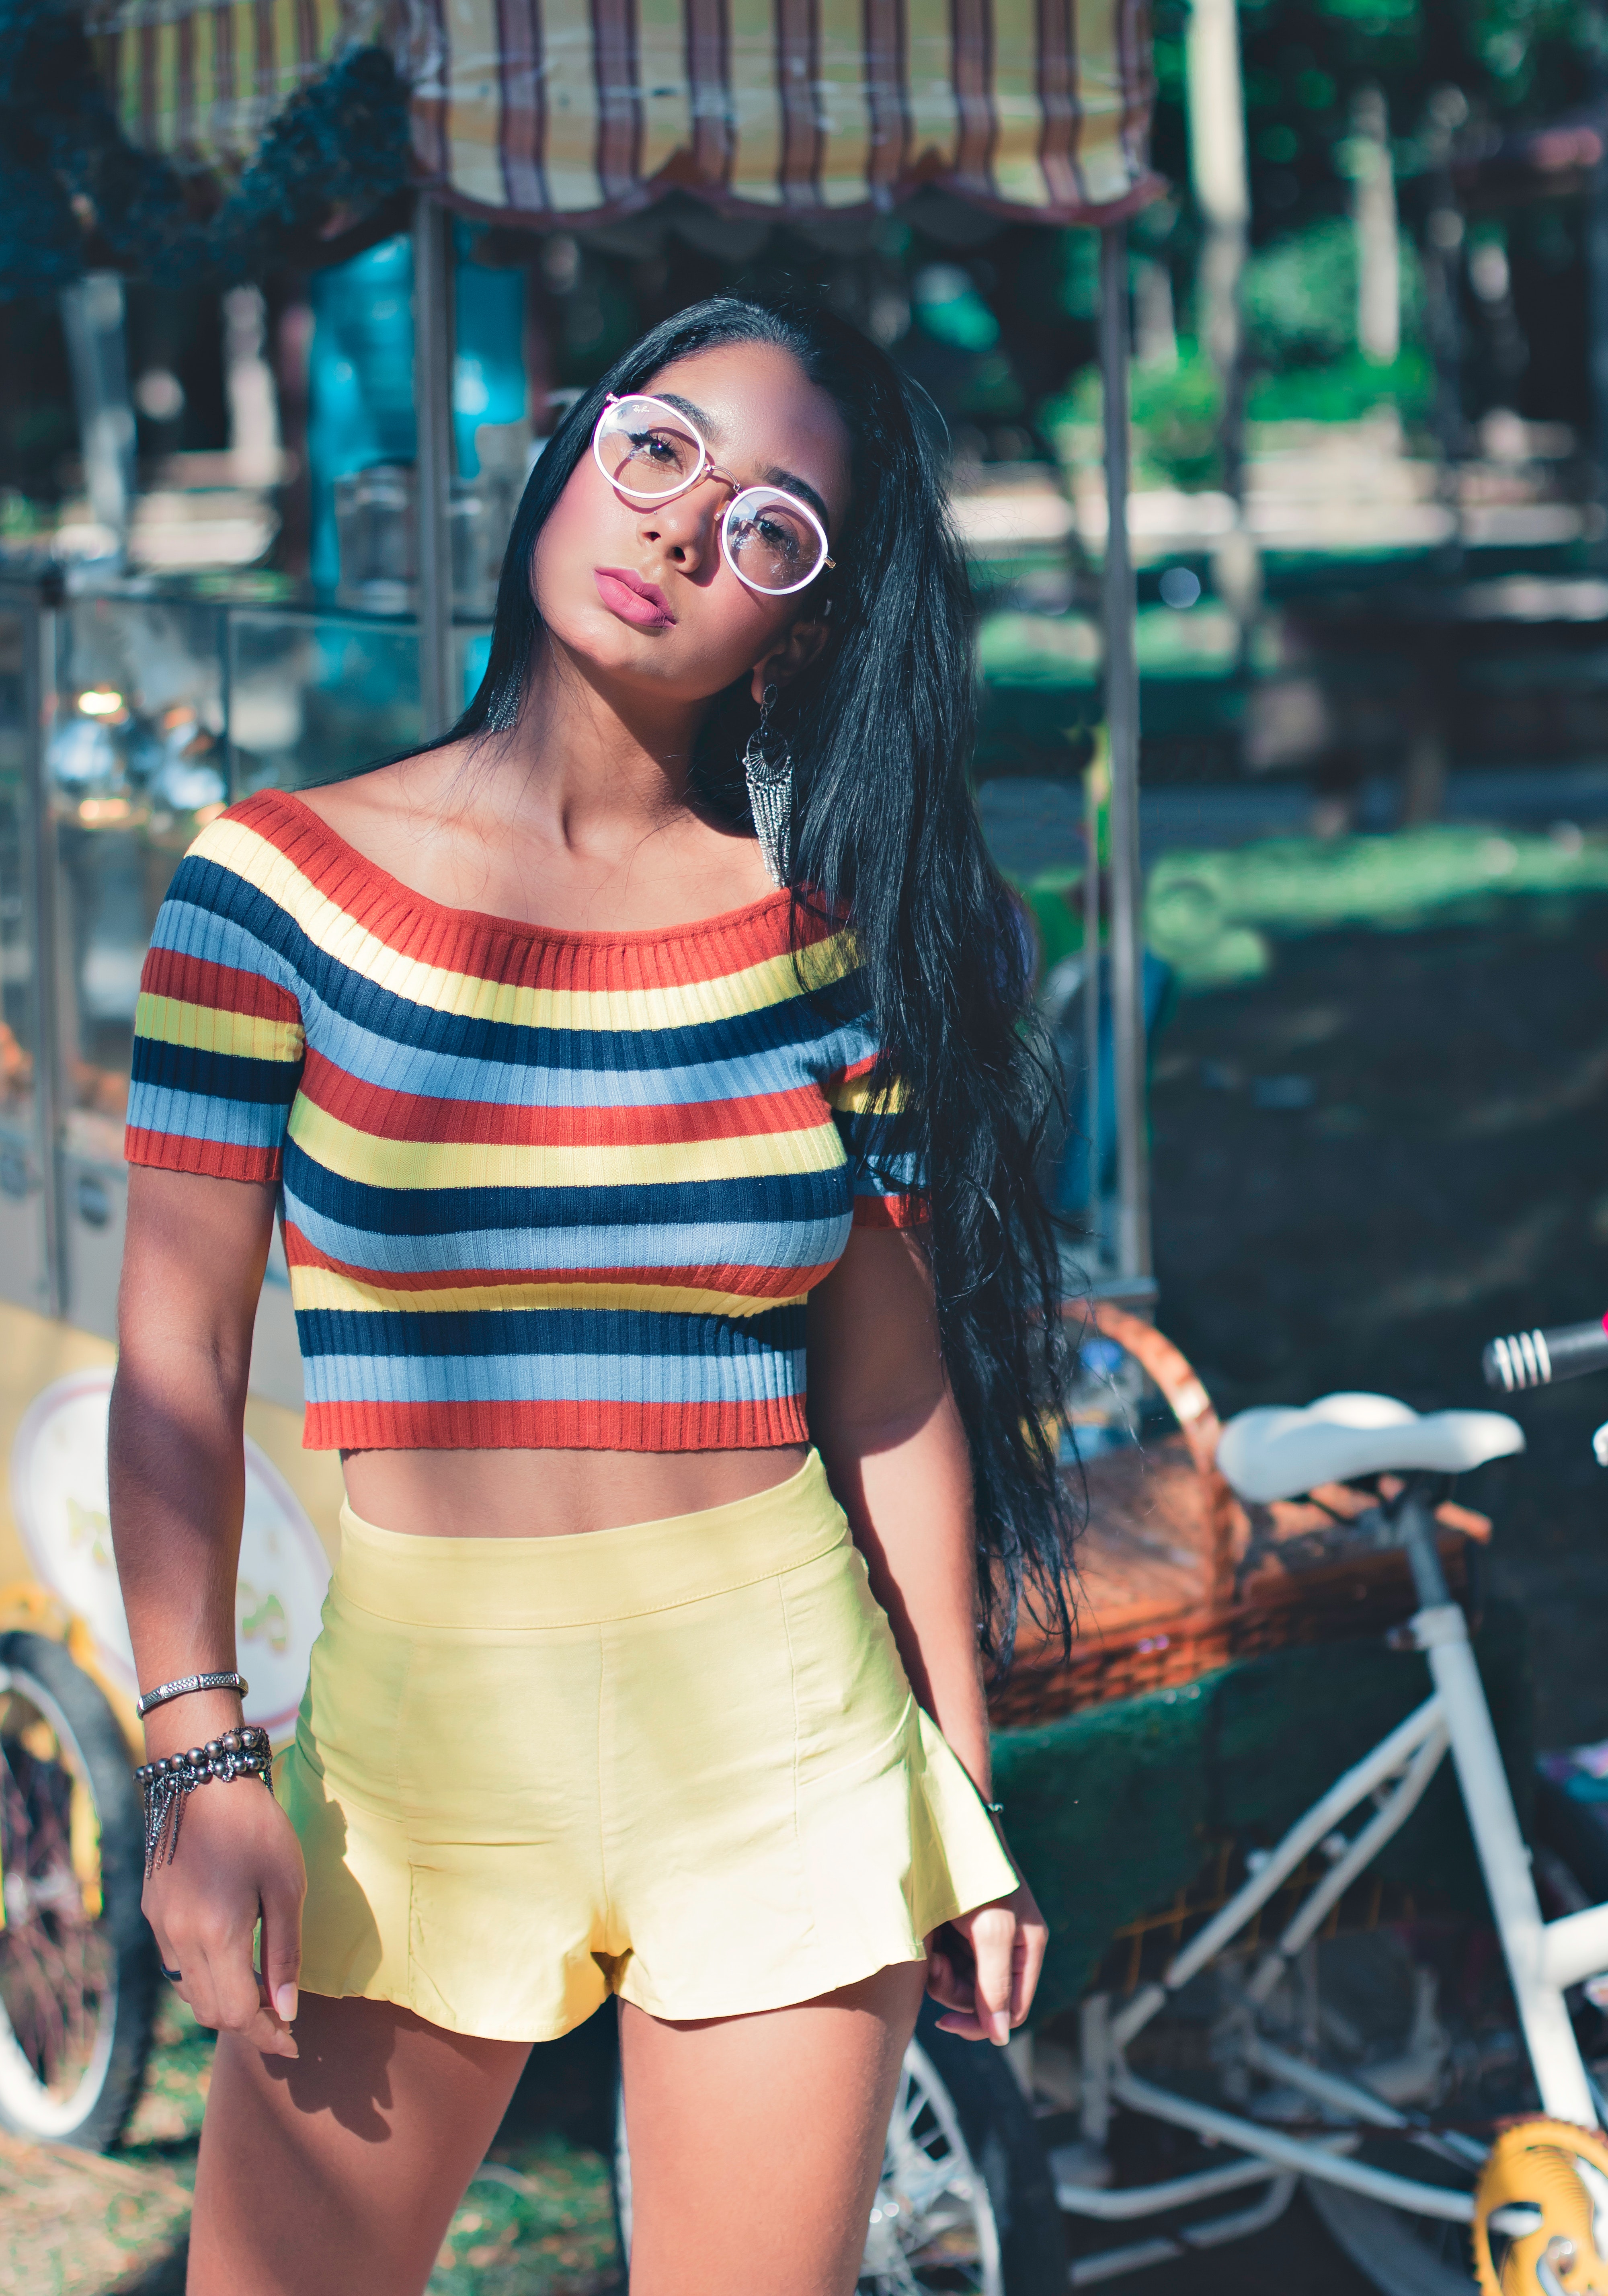
yellow, green, beauty, fashion, street fashion, snapshot, leg, thigh, photo shoot, shoulder, smile, cool, model, summer, shorts, photography, lip, black hair, long hair, street, waist, leisure, top, t shirt, style, human leg, brown hair, abdomen